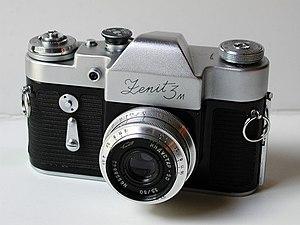
Zenit est une marque soviétique puis russe d'appareils photos, produits par les usines KMZ à partir de 1952 à Krasnogorsk, dans la banlieue de Moscou, et à partir des années 1970 par Biélomo à Vilieïka en Biélorussie. La marque Zenit est associée aux reflex 35 mm.